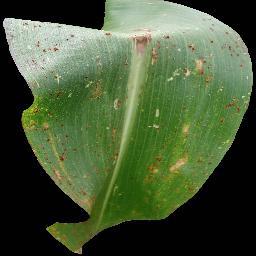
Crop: corn
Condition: (maize)_common_rust